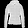
Label: Coat